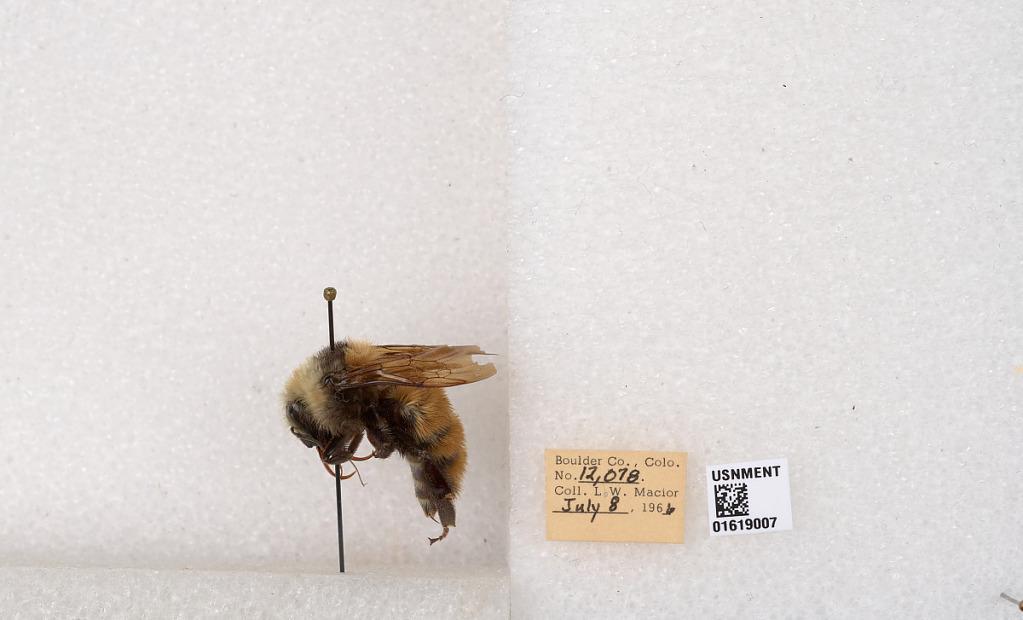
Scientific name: Bombus appositus Cresson
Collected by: L. Macior
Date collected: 1966-7-8
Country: United States
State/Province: Colorado
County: Boulder
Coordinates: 40.0925, -105.358